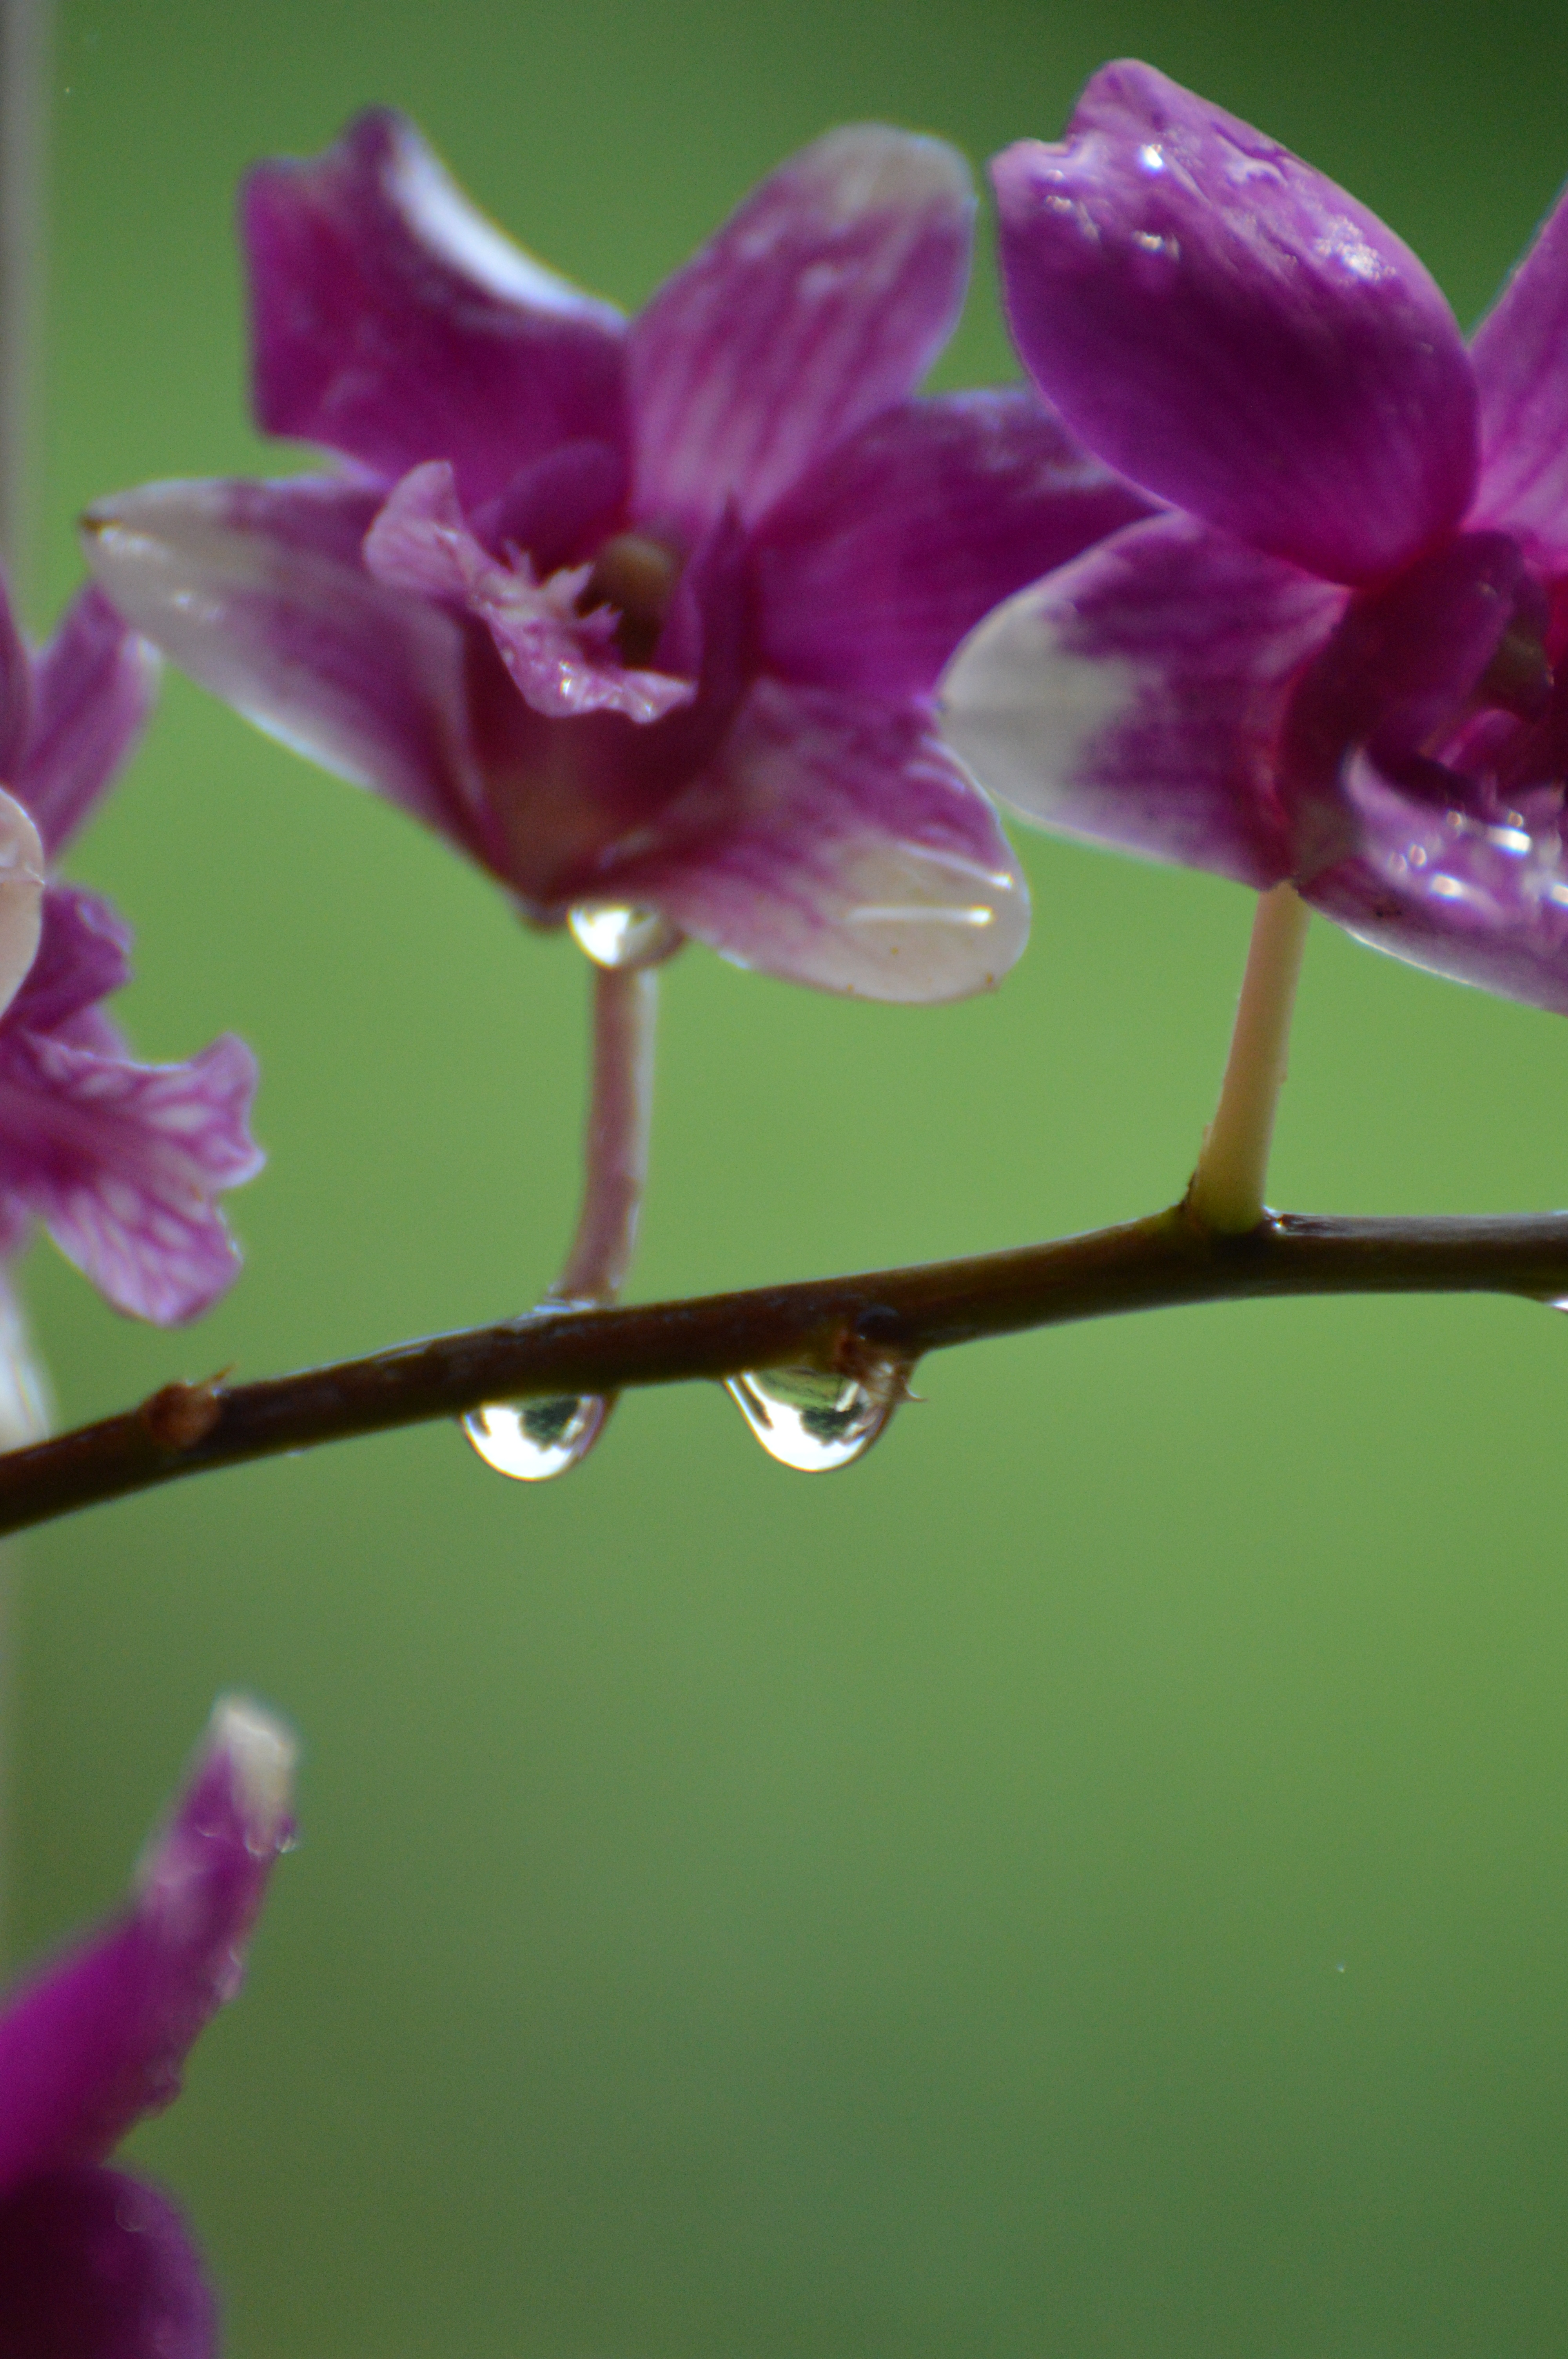
blossom, plant, rain, flower, purple, petal, botany, pink, flora, orchid, wildflower, drops, macro photography, flowering plant, plant stem, land plant